Tintin – Le Temple du Soleil – Le Spectacle Musical

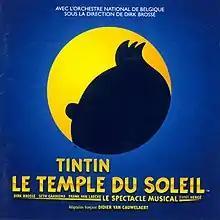
Original Cast Recording

Tintin – Le Temple du Soleil, subtitled "Le Spectacle Musical", is a 2002 Belgian musical in two acts with music by Dirk Brossé, lyrics and scenario by Seth Gaaikema and Frank van Laecke and adapted to French by Didier Van Cauwelaert, based on two of "The Adventures of Tintin" by Hergé: "The Seven Crystal Balls" (1948) and "Prisoners of the Sun" (1949). It is the French-language version of the Dutch show "Kuifje – De Zonnetempel" that premiered in 2001. It premièred in Charleroi in 2002 and was scheduled for Paris in 2003 but was cancelled.